Peterborough Lakers (MSL)

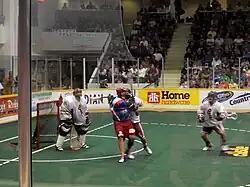
Players struggle for position during a Lakers vs Excelsiors game.

In the early 2000s, the Lakers' biggest rival were the Brampton Excelsiors. They met in the MSL Finals every year Between the 2003 and 2011 seasons, often finishing 1st and 2nd overall in the regular season. Meeting each other so often in the playoffs, compounded by many of the players playing on rival teams in the National Lacrosse League, which created many intensely contested matches between the two teams. Despite players coming and going between the two franchises, the rivalry has lived on, if not on the floor, then most certainly in the stands.